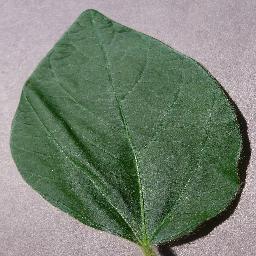
Label: Soybean___healthy